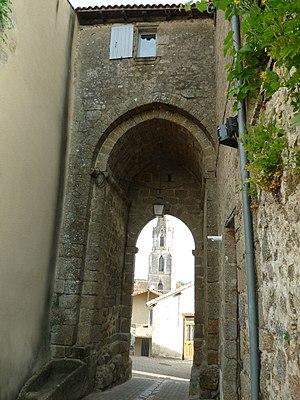
ancien rempart, Confolens (Charente, France)
Confolens est une ancienne commune du Sud-Ouest de la France située dans le département de la Charente en région Nouvelle-Aquitaine. Elle est connue pour son festival, le festival de Confolens.
Du château de Confolens à Confolens en Charente il reste les murailles et le donjon carré.
Ce tableau présente la liste de tous les monuments historiques classés ou inscrits dans la ville de Confolens, Charente, en France.